Responsibility for the burning of Smyrna

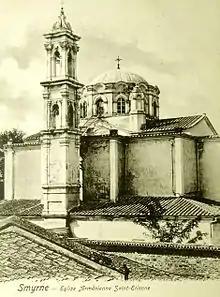
The St. Stepanos Armenian Church located in the Basmane district served the Armenian community of Smyrna. It was reportedly set on fire by Turkish troops during the burning of Smyrna.

The following is an abridged summary of notable events in the destruction of Smyrna described in Horton's account: